A Fairly Honourable Defeat

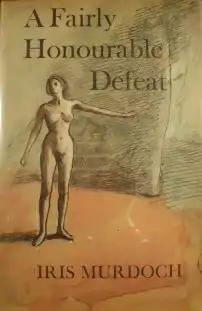
First British edition cover

A Fairly Honourable Defeat is a novel by the British writer and philosopher Iris Murdoch. Published in 1970, it was her thirteenth novel.